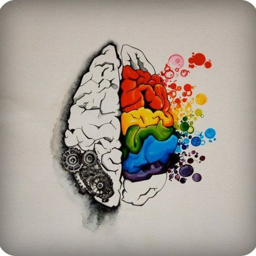
practice using the right side of your brain as much as possible .